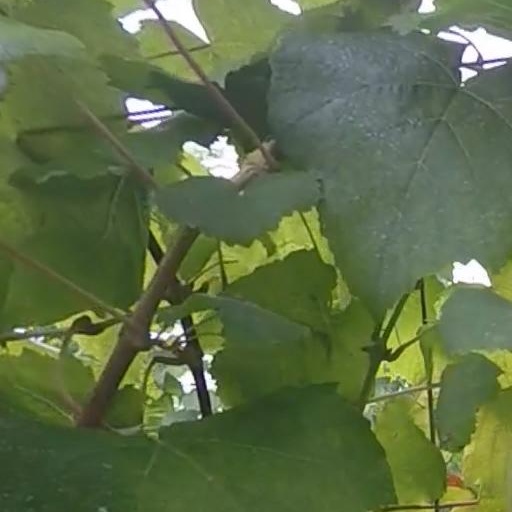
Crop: grape